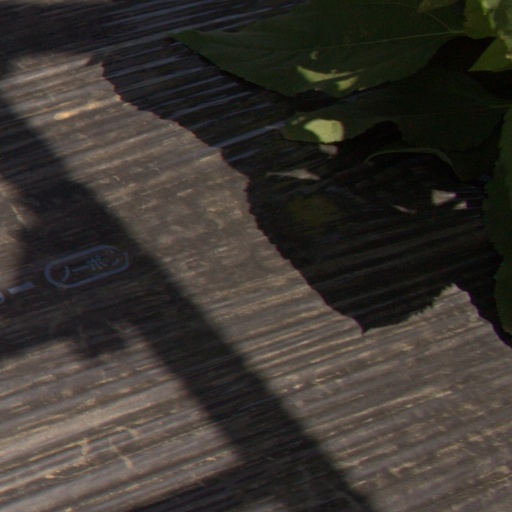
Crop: Jerusalem artichoke